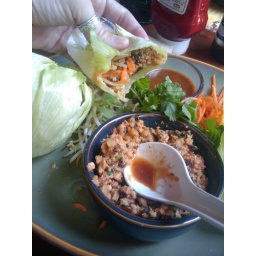
My fav, minced chicken lettuce cups at Yak & Yeti in Animal Kindom #disney